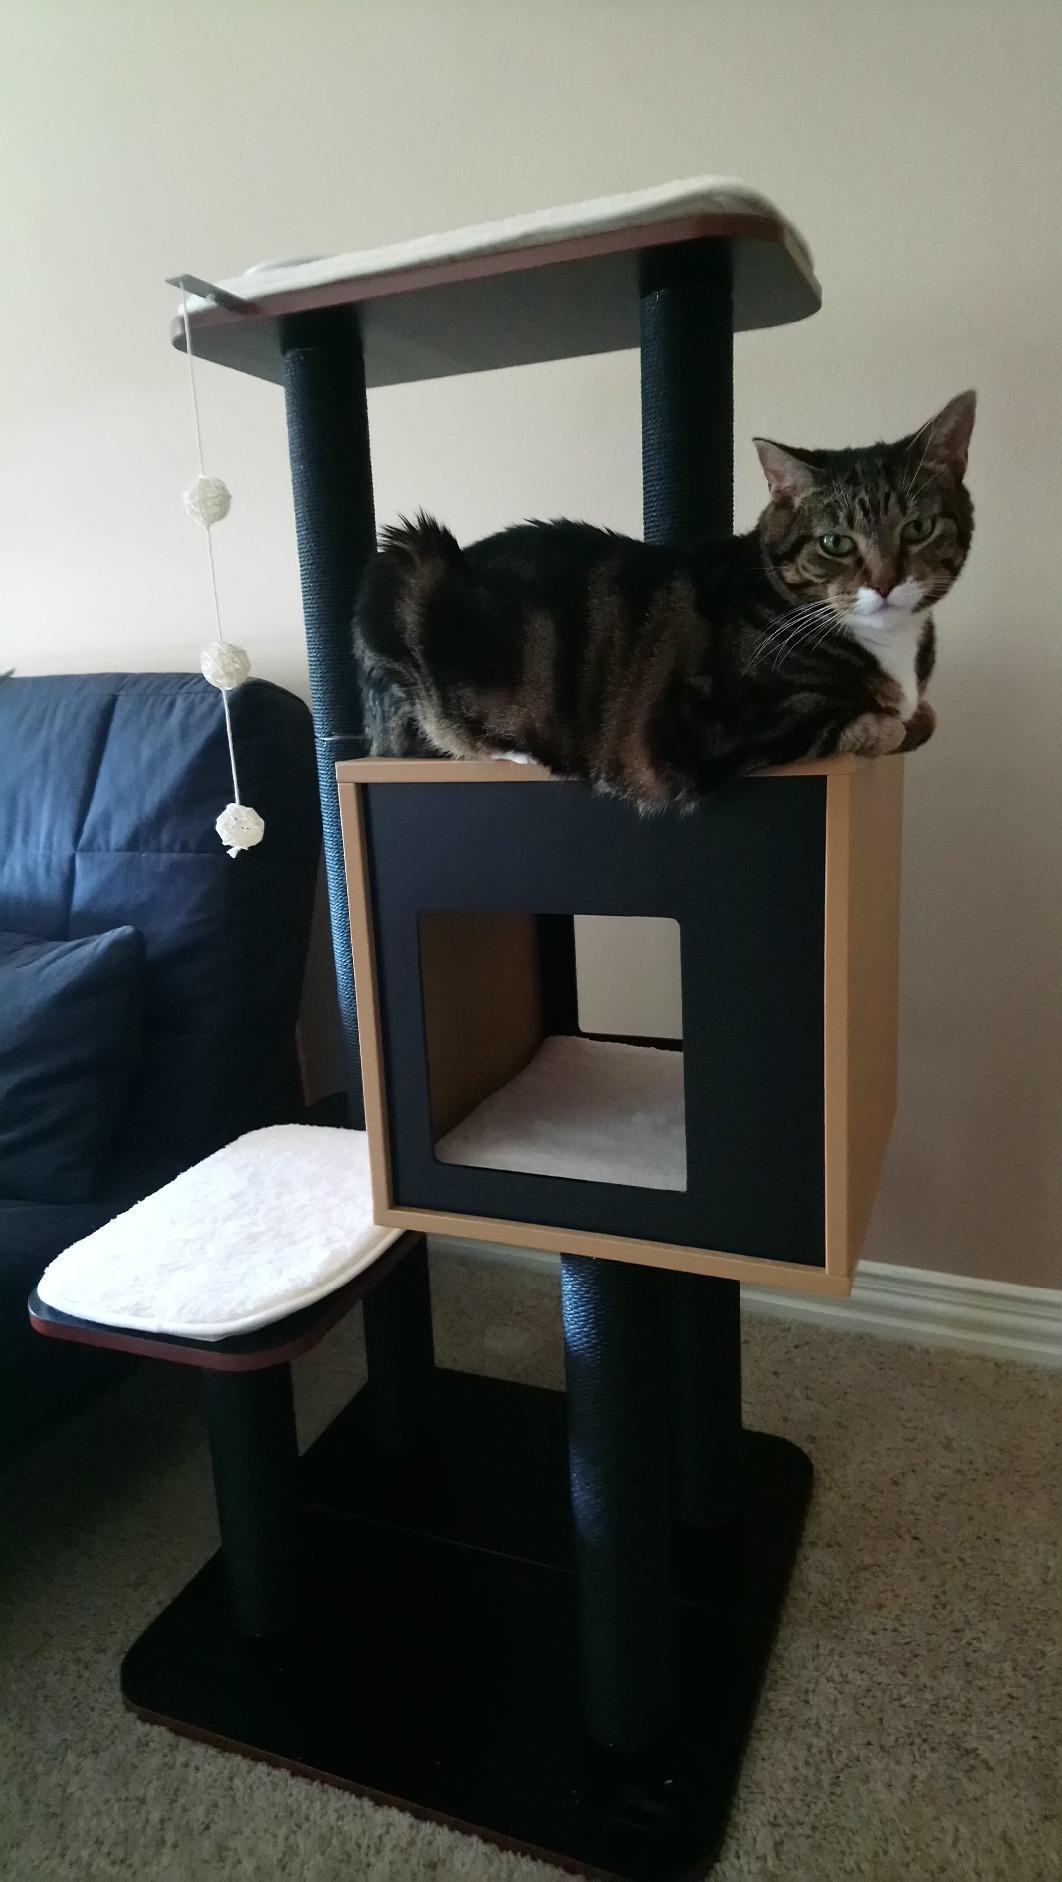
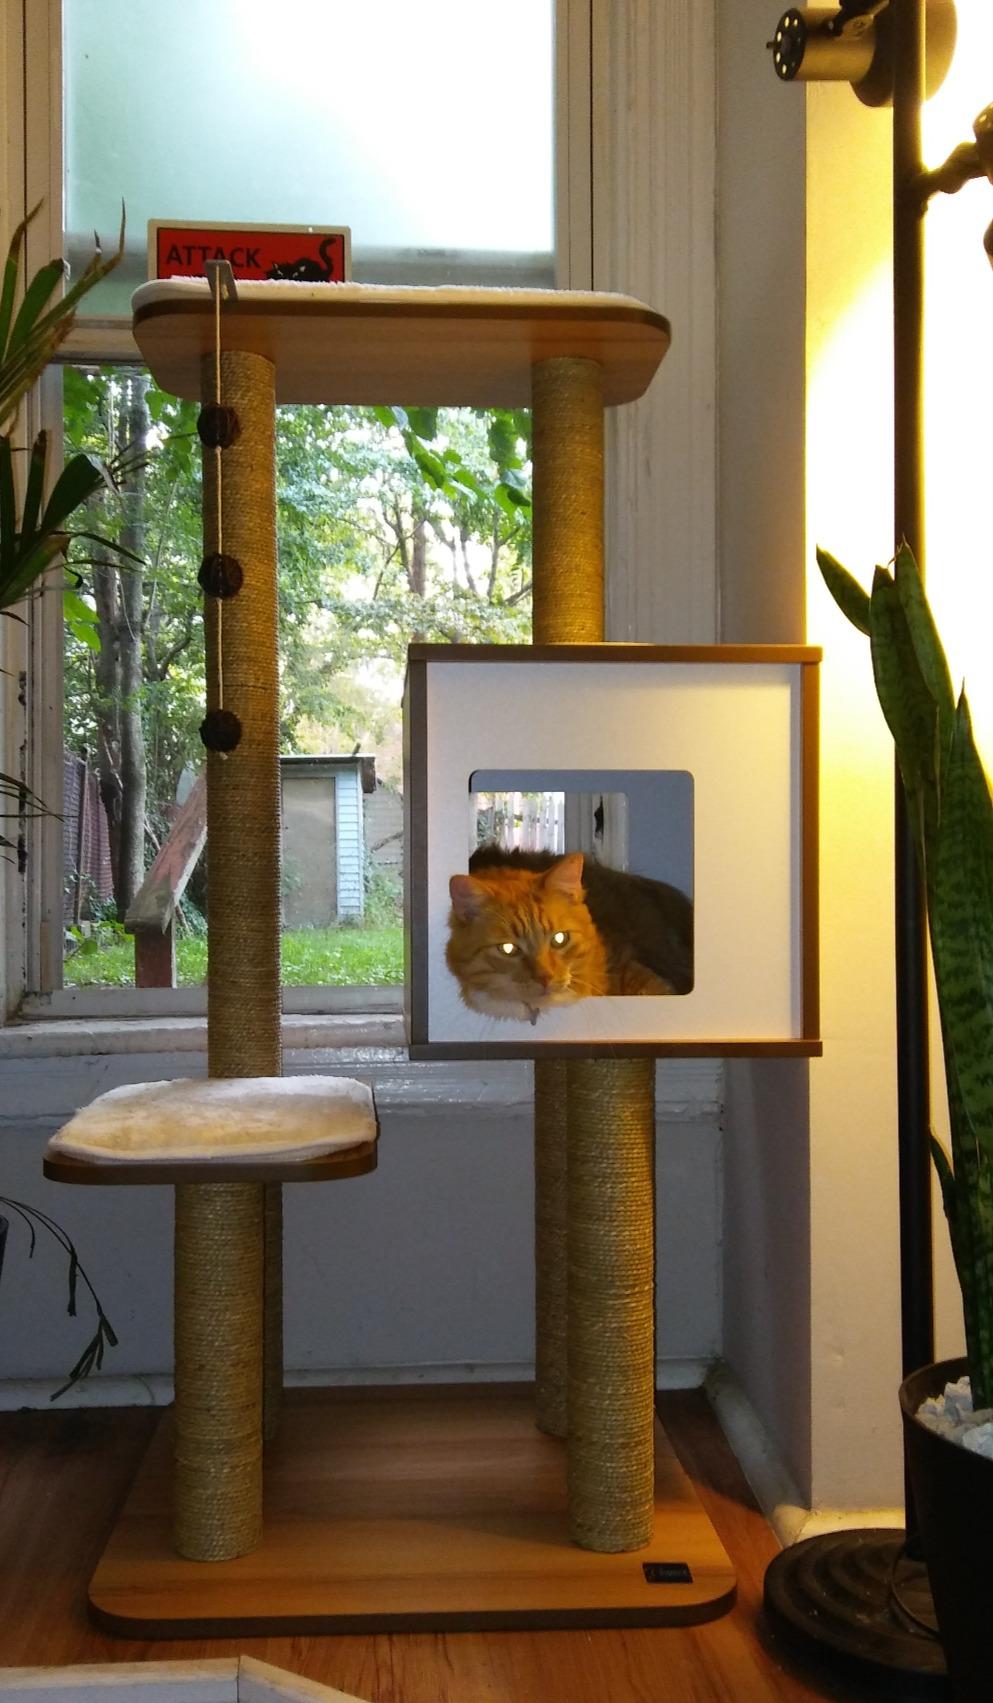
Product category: items_cat tree
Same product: no